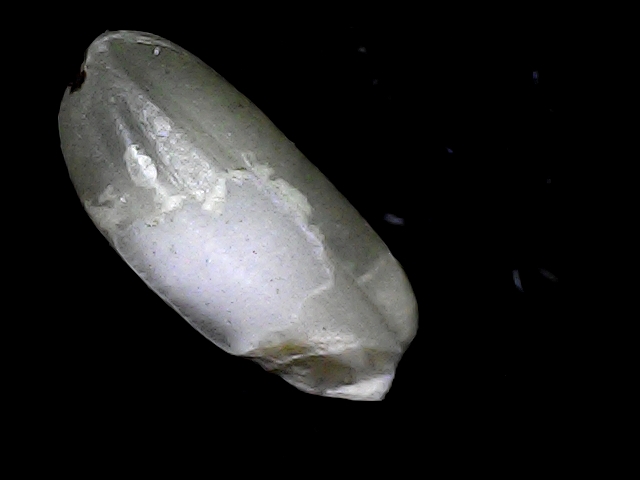
Rice variety: BD33